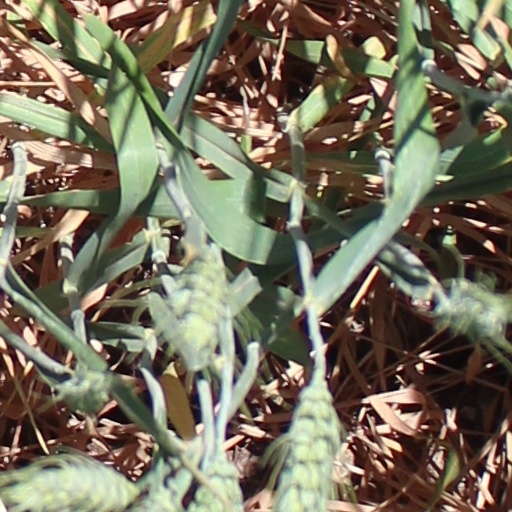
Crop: wheat